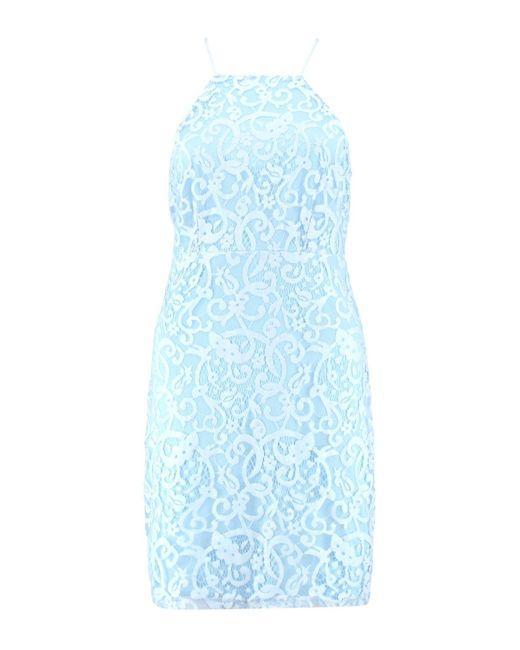
Ärmelloses hellblaues Stickmuster Midi für Damen